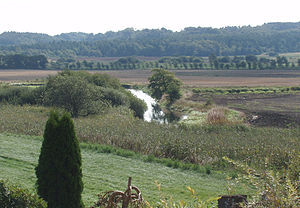
Nørreå (Viborg)
Nørreå set mod sydøst fra kirkegården ved  Skjern Kirke
Nørrå set fra Skjern Kirke Viborg Kommune i Jylland Denmark
Nørreå har sit udspring i Hald Sø vest for Viborg og løber ud i Gudenåen ved Fladbro nær Randers. Den er cirka 50 kilometer lang med et fald på kun 8 meter. Nørreåen løber gennem Vedsø vest for Rindsholm. Den får tilløb af vand fra Viborgsøerne ved Bruunshåb og forsætter gennem en bred ådal til Fladbro Kro, hvor den løber sammen med Gudenåen. Samme sted blev åen opstemmet kort efter Grevens Fejde, således at vandet kunne ledes via Christian III's kanal til voldgravene omkring Randers.